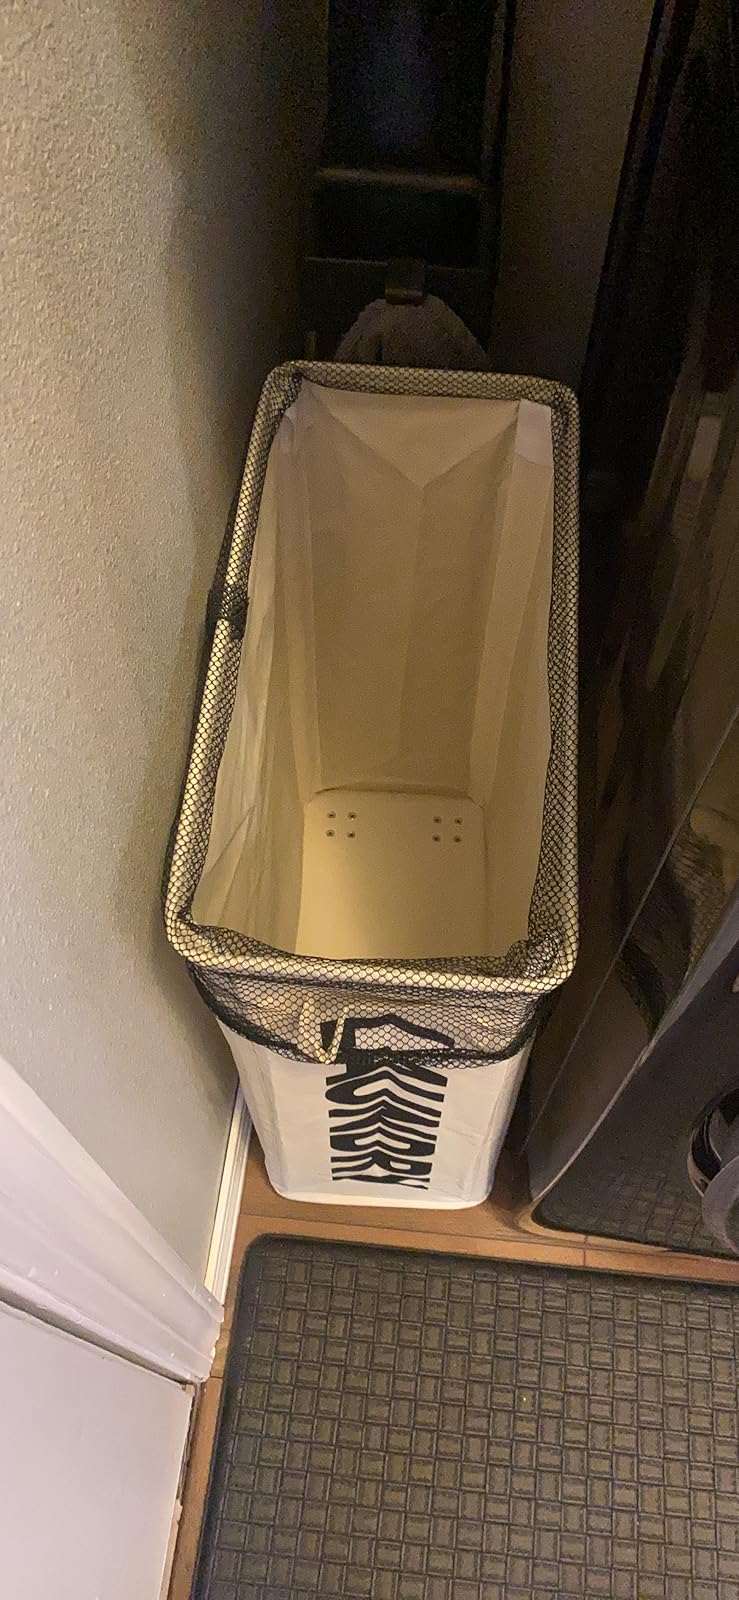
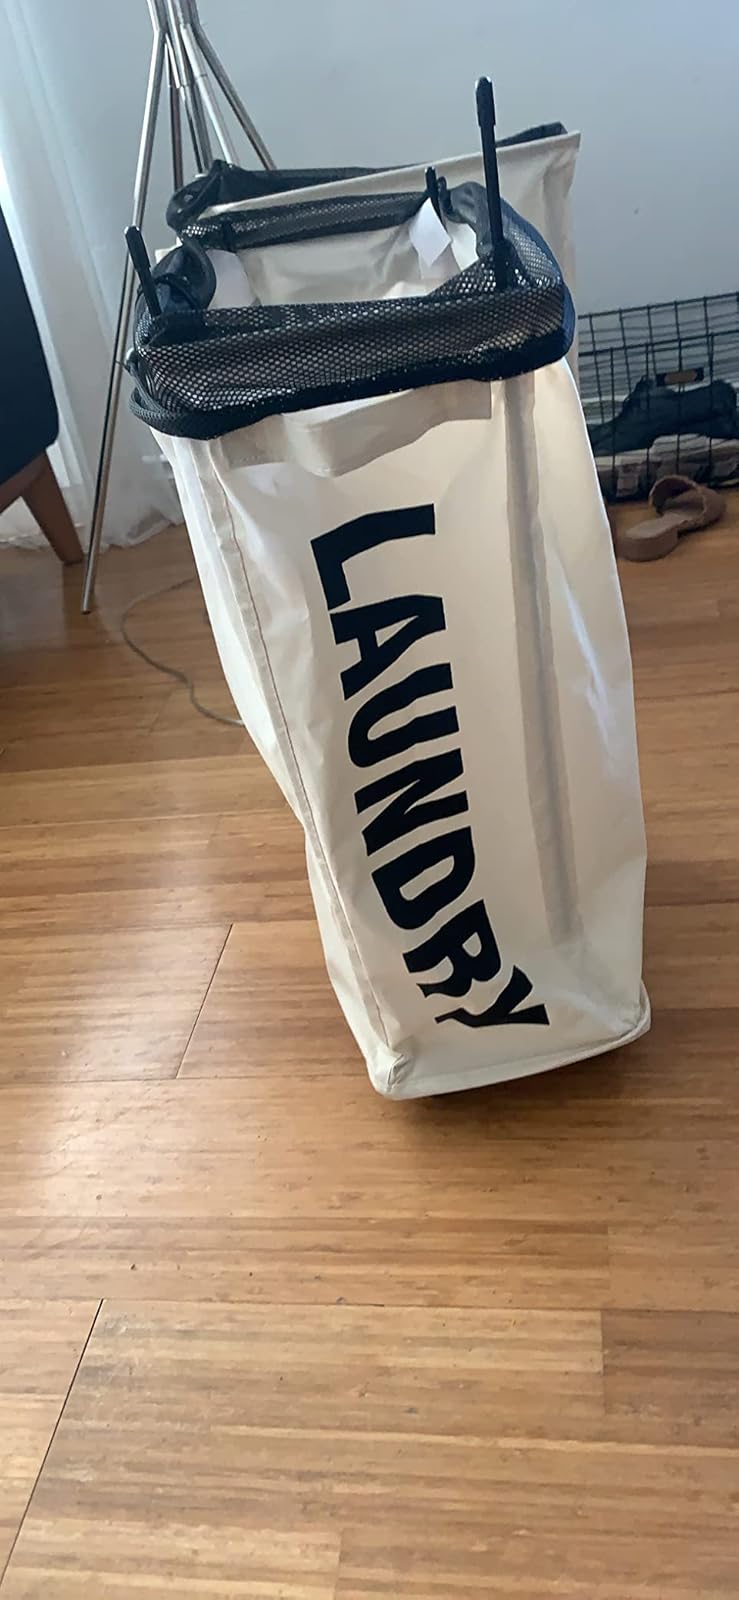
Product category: items_hamper
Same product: yes